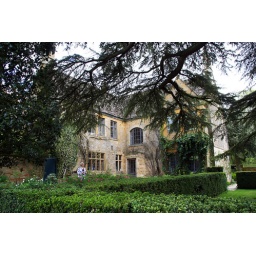
Main manor building at Hidcote in beautiful, golden Cotswolds stone.